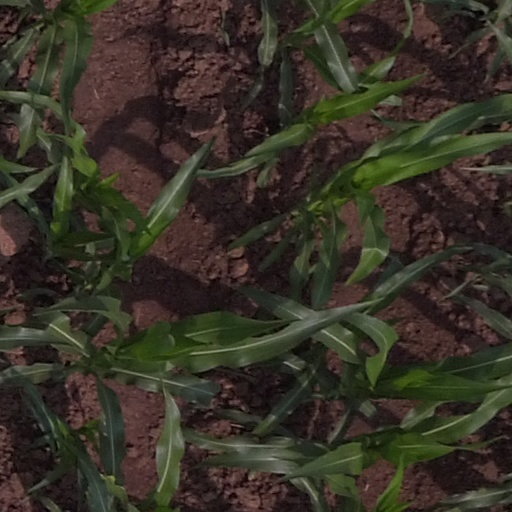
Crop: maize; corn